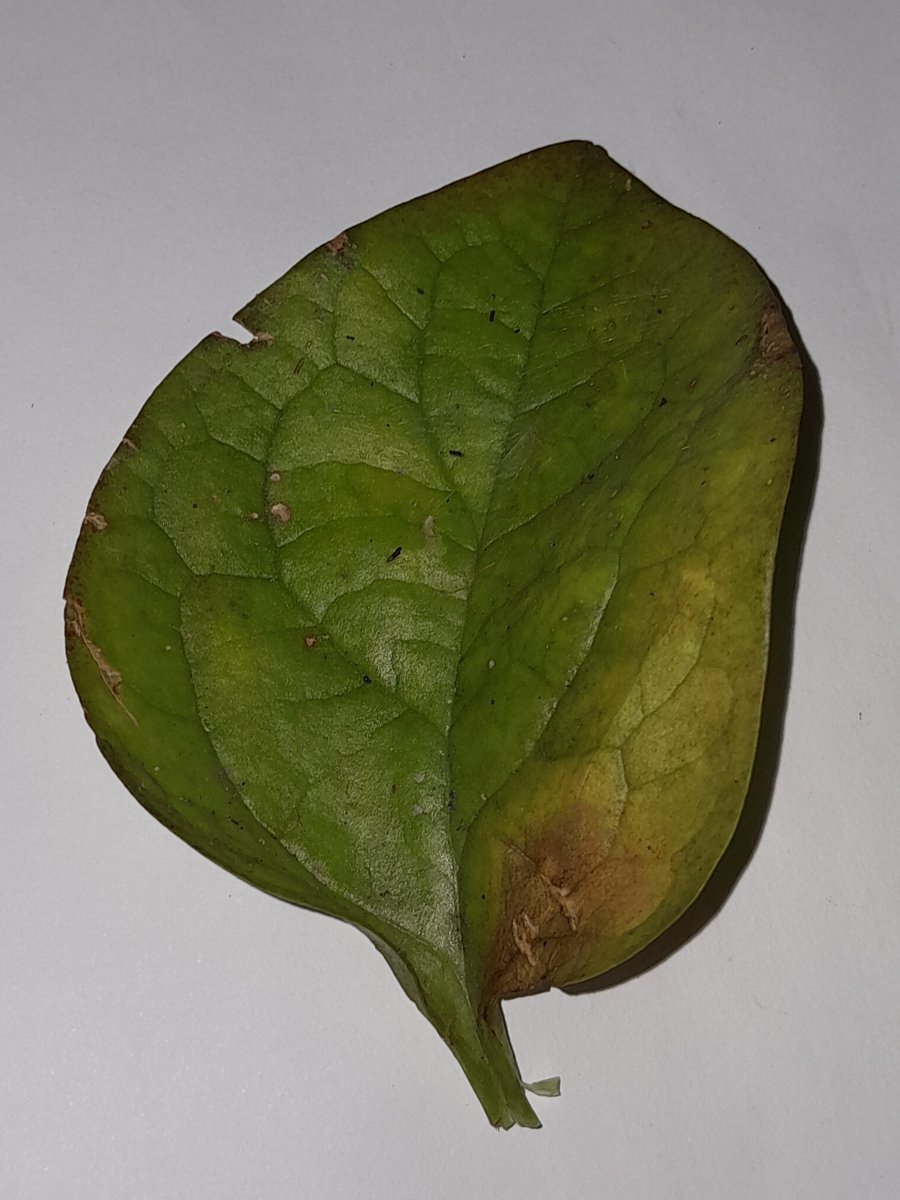
Label: Downy-Mildew